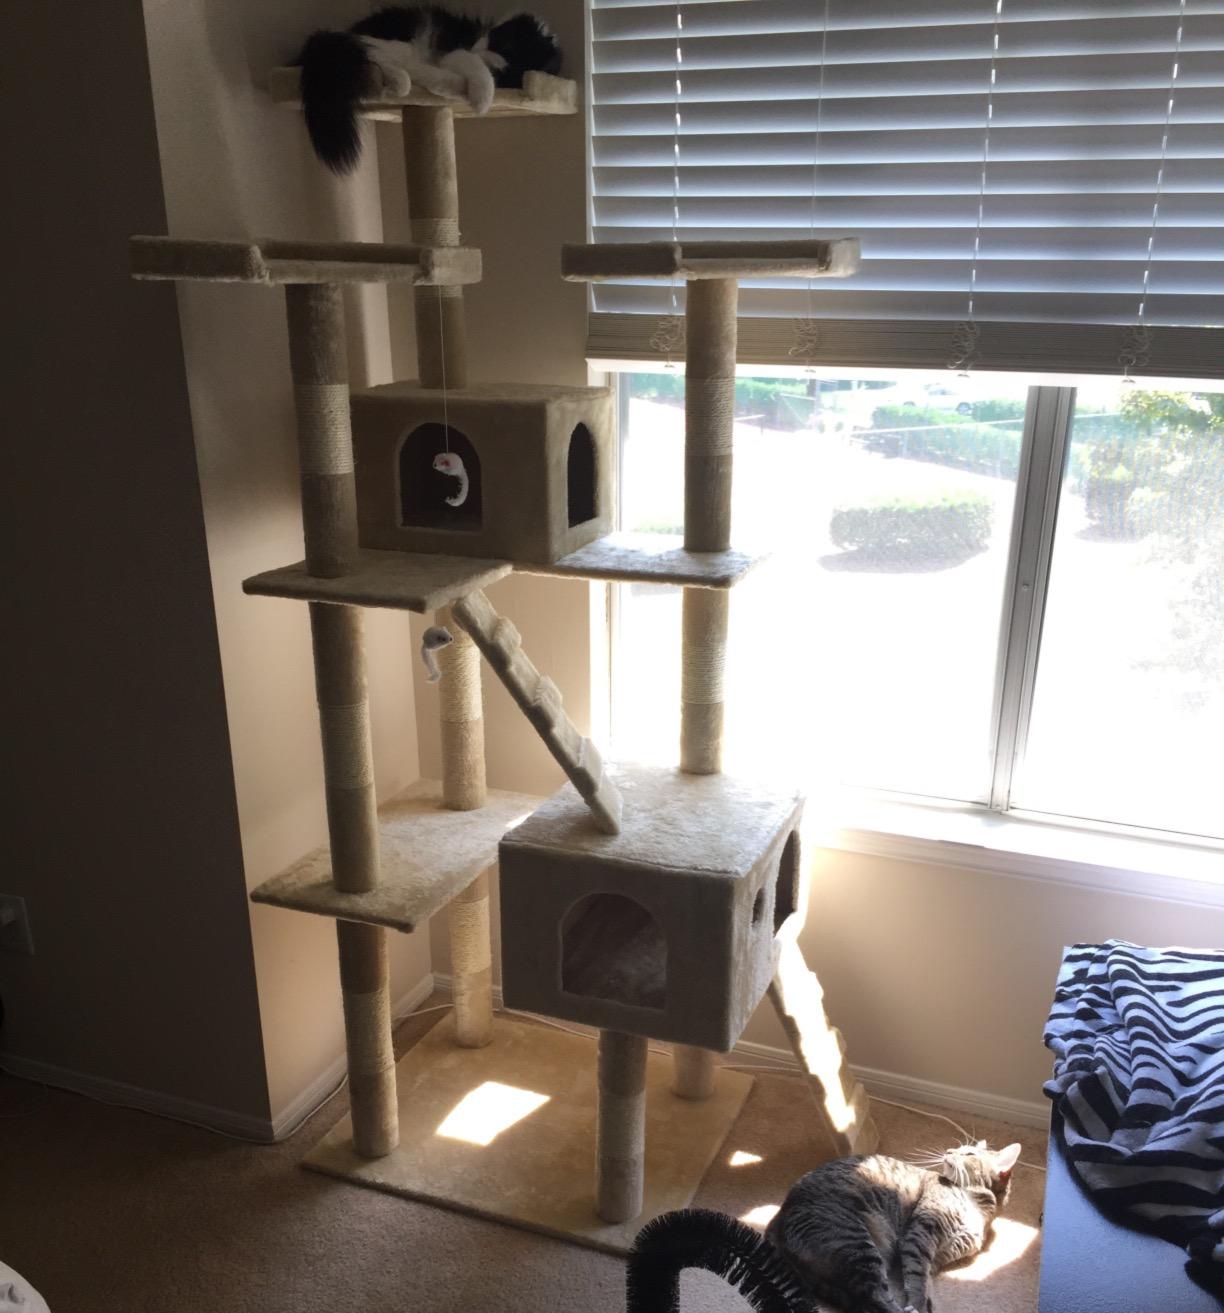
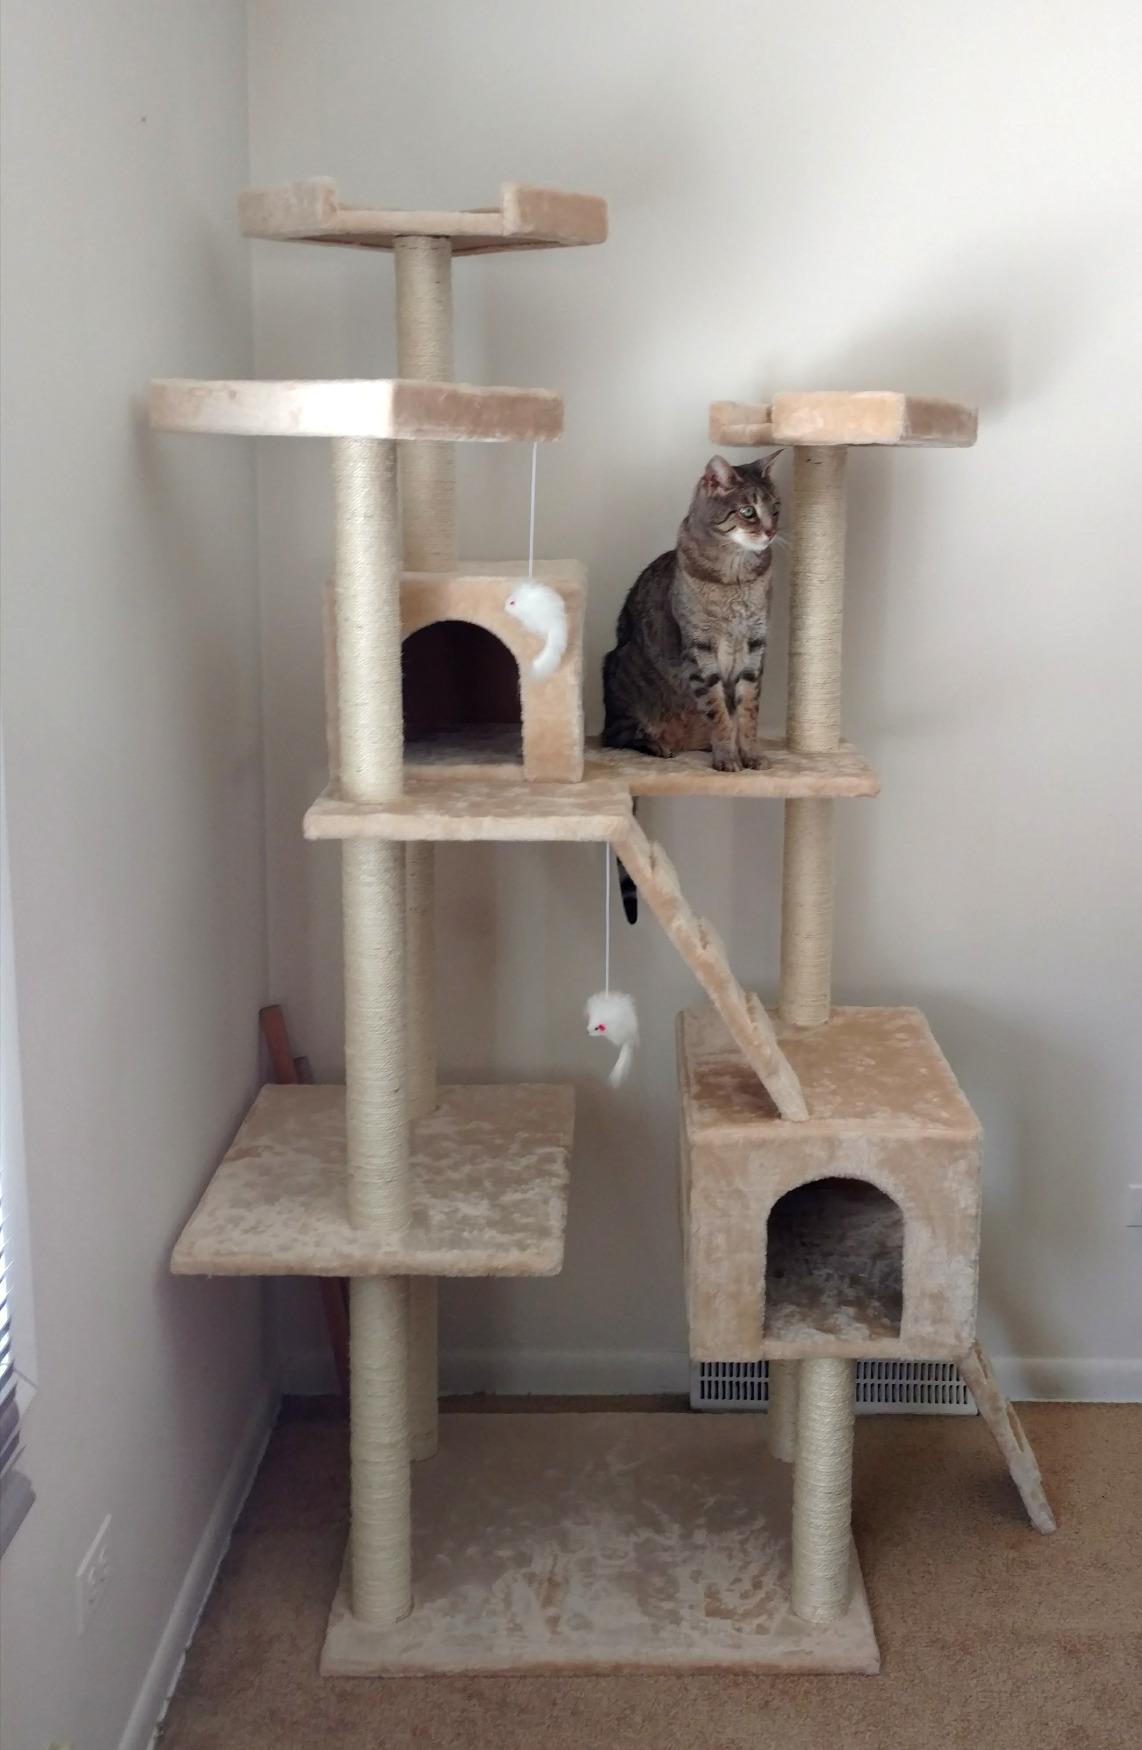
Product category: items_cat tree
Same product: yes